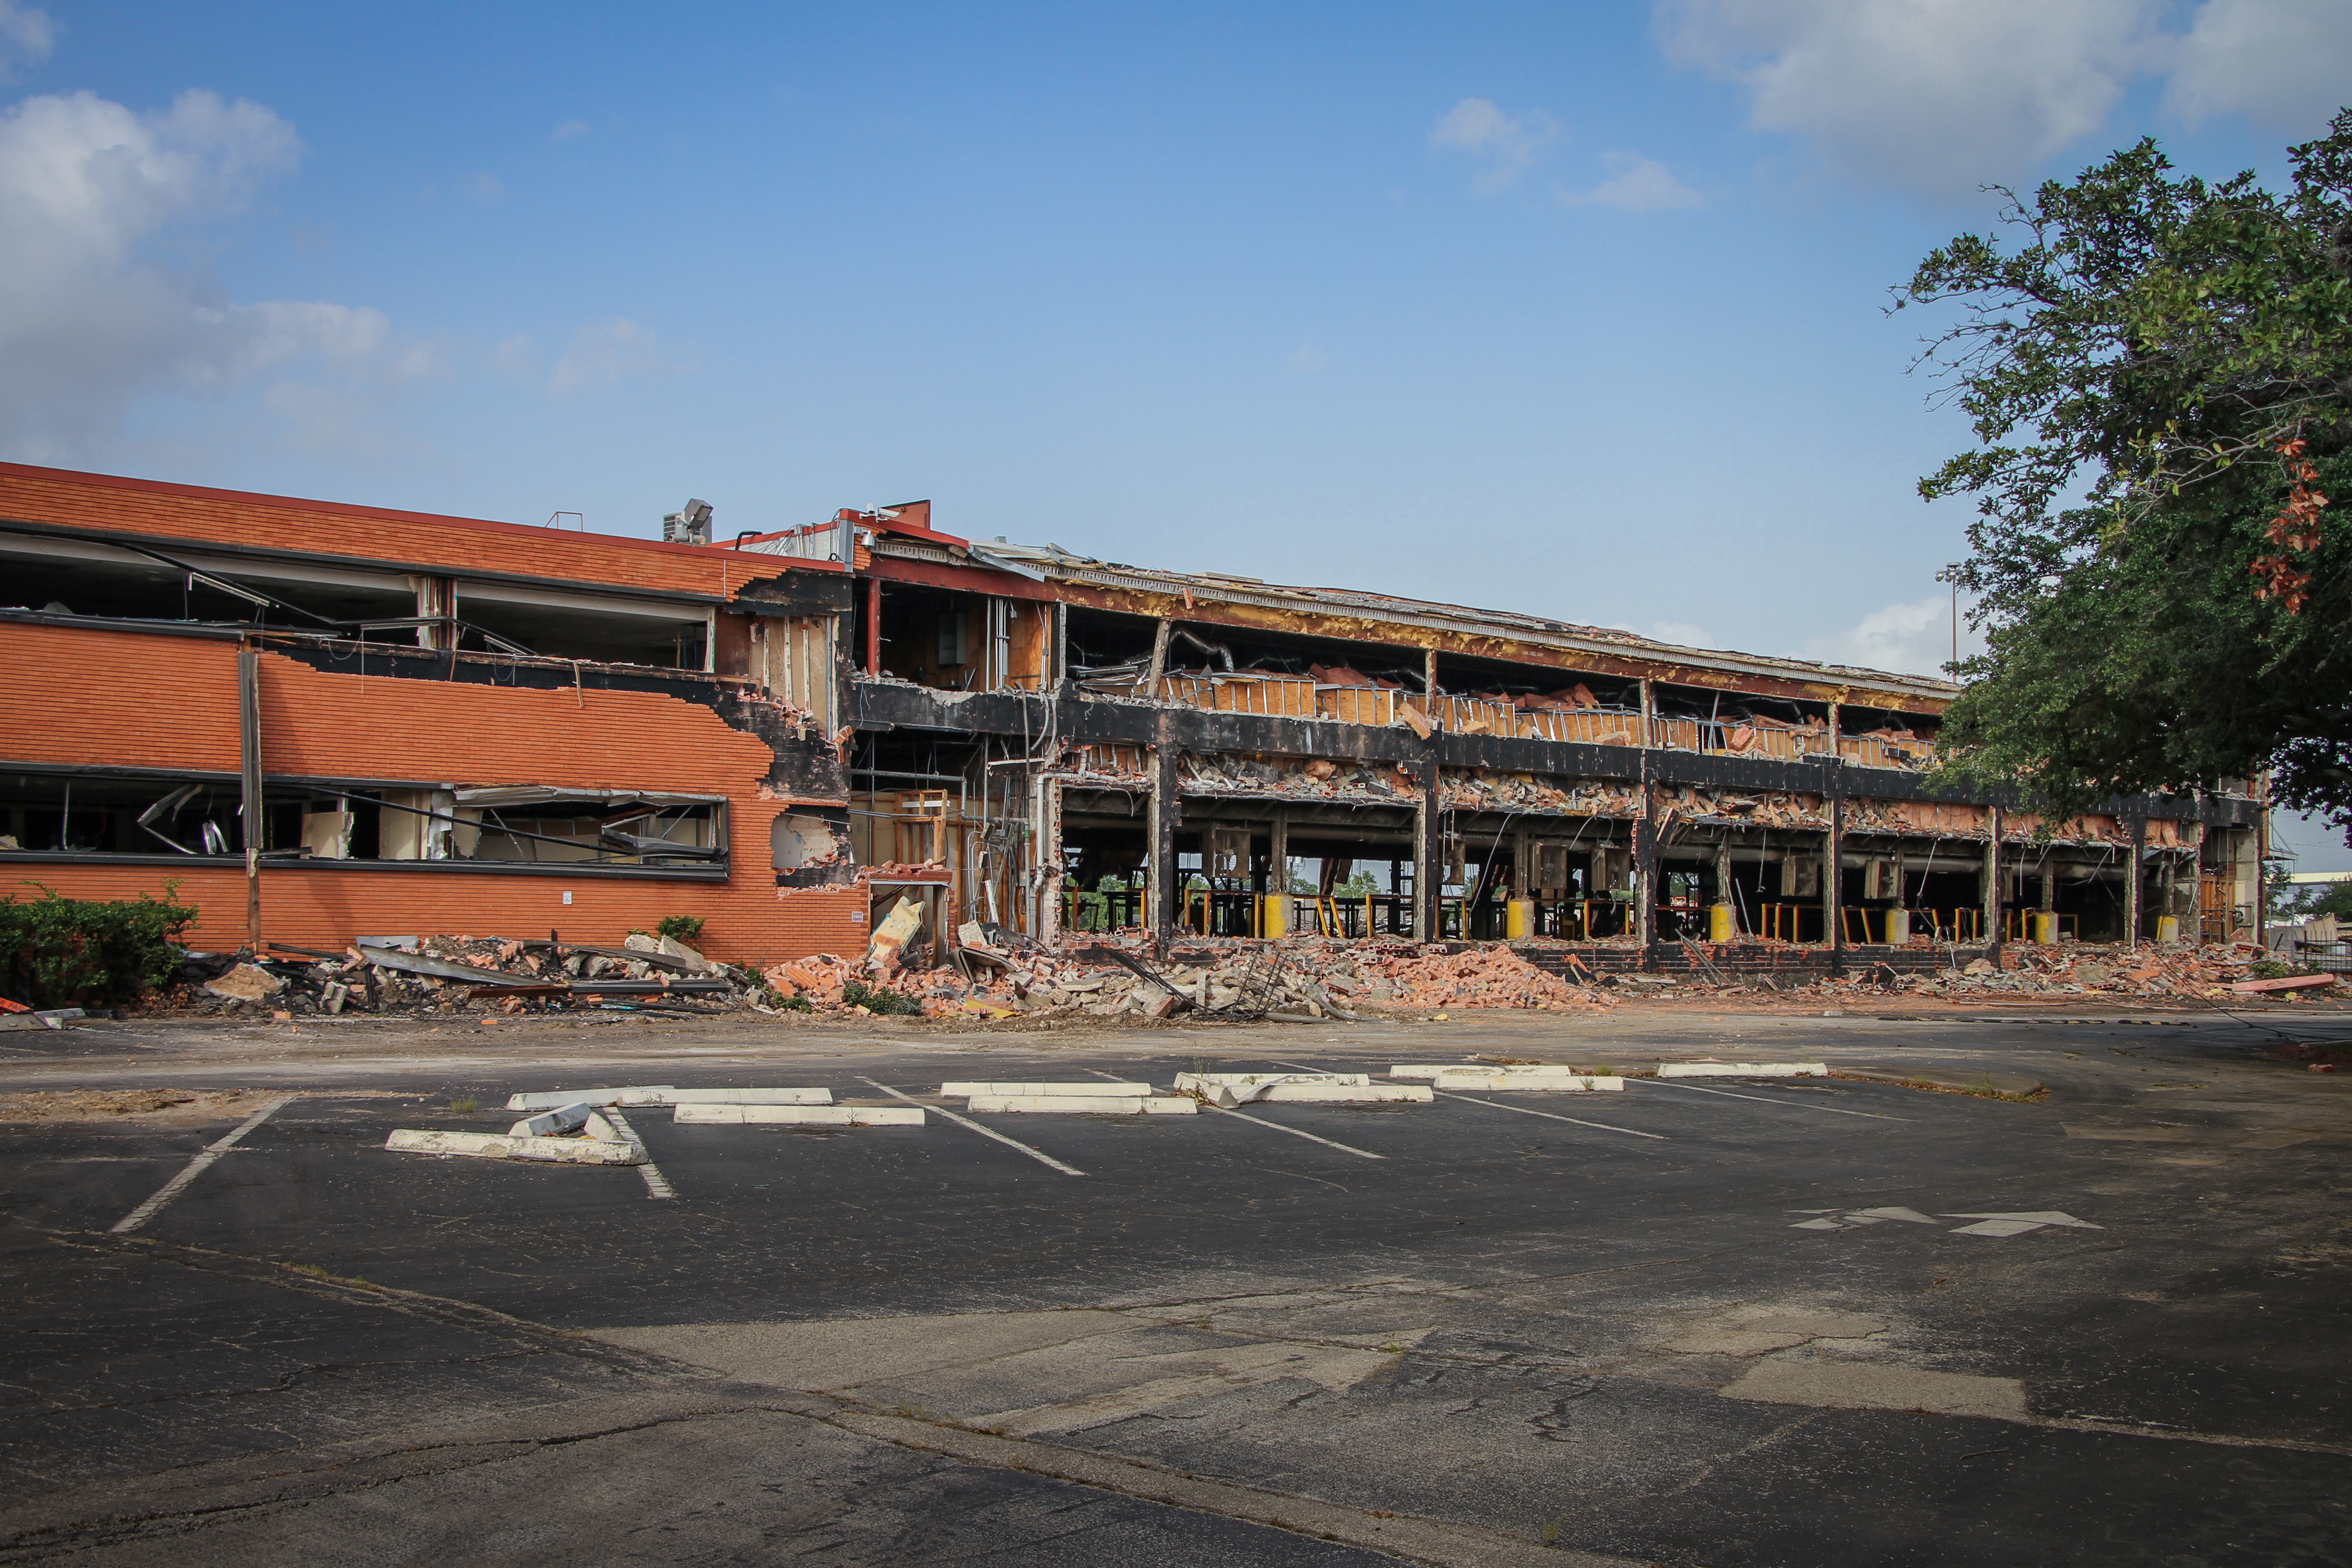
building, property, transport, architecture, sky, residential area, urban area, real estate, asphalt, city, house, mixed use, neighbourhood, road, parking, commercial building, downtown, parking lot, hotel, thoroughfare, home, apartment, condominium, construction, street